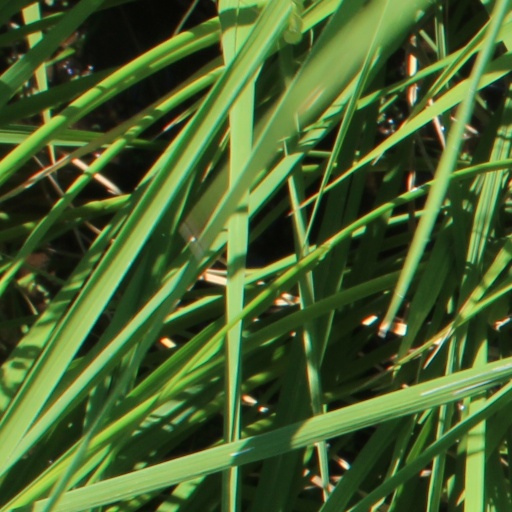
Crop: rice